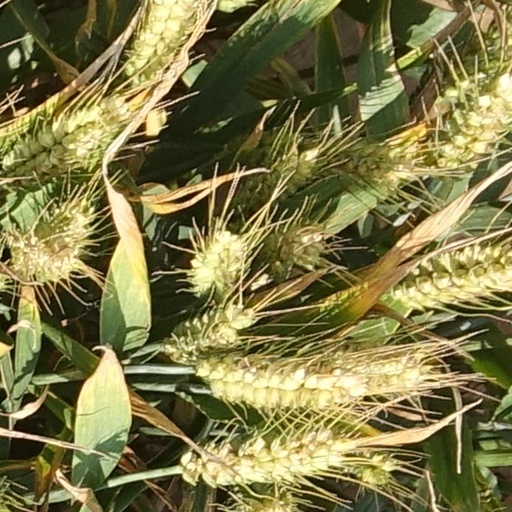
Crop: wheat